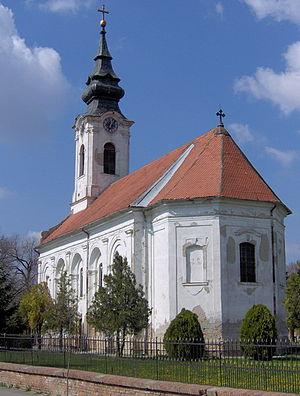
L'église orthodoxe de Melenci, Voïvodine, Serbie
L'église Saint-Nicolas de Melenci est une église orthodoxe serbe située à Melenci, dans la province autonome de Voïvodine, sur le territoire de la Ville de Zrenjanin et dans le district du Banat central en Serbie. Elle est inscrite sur la liste des monuments culturels de grande importance de la République de Serbie.